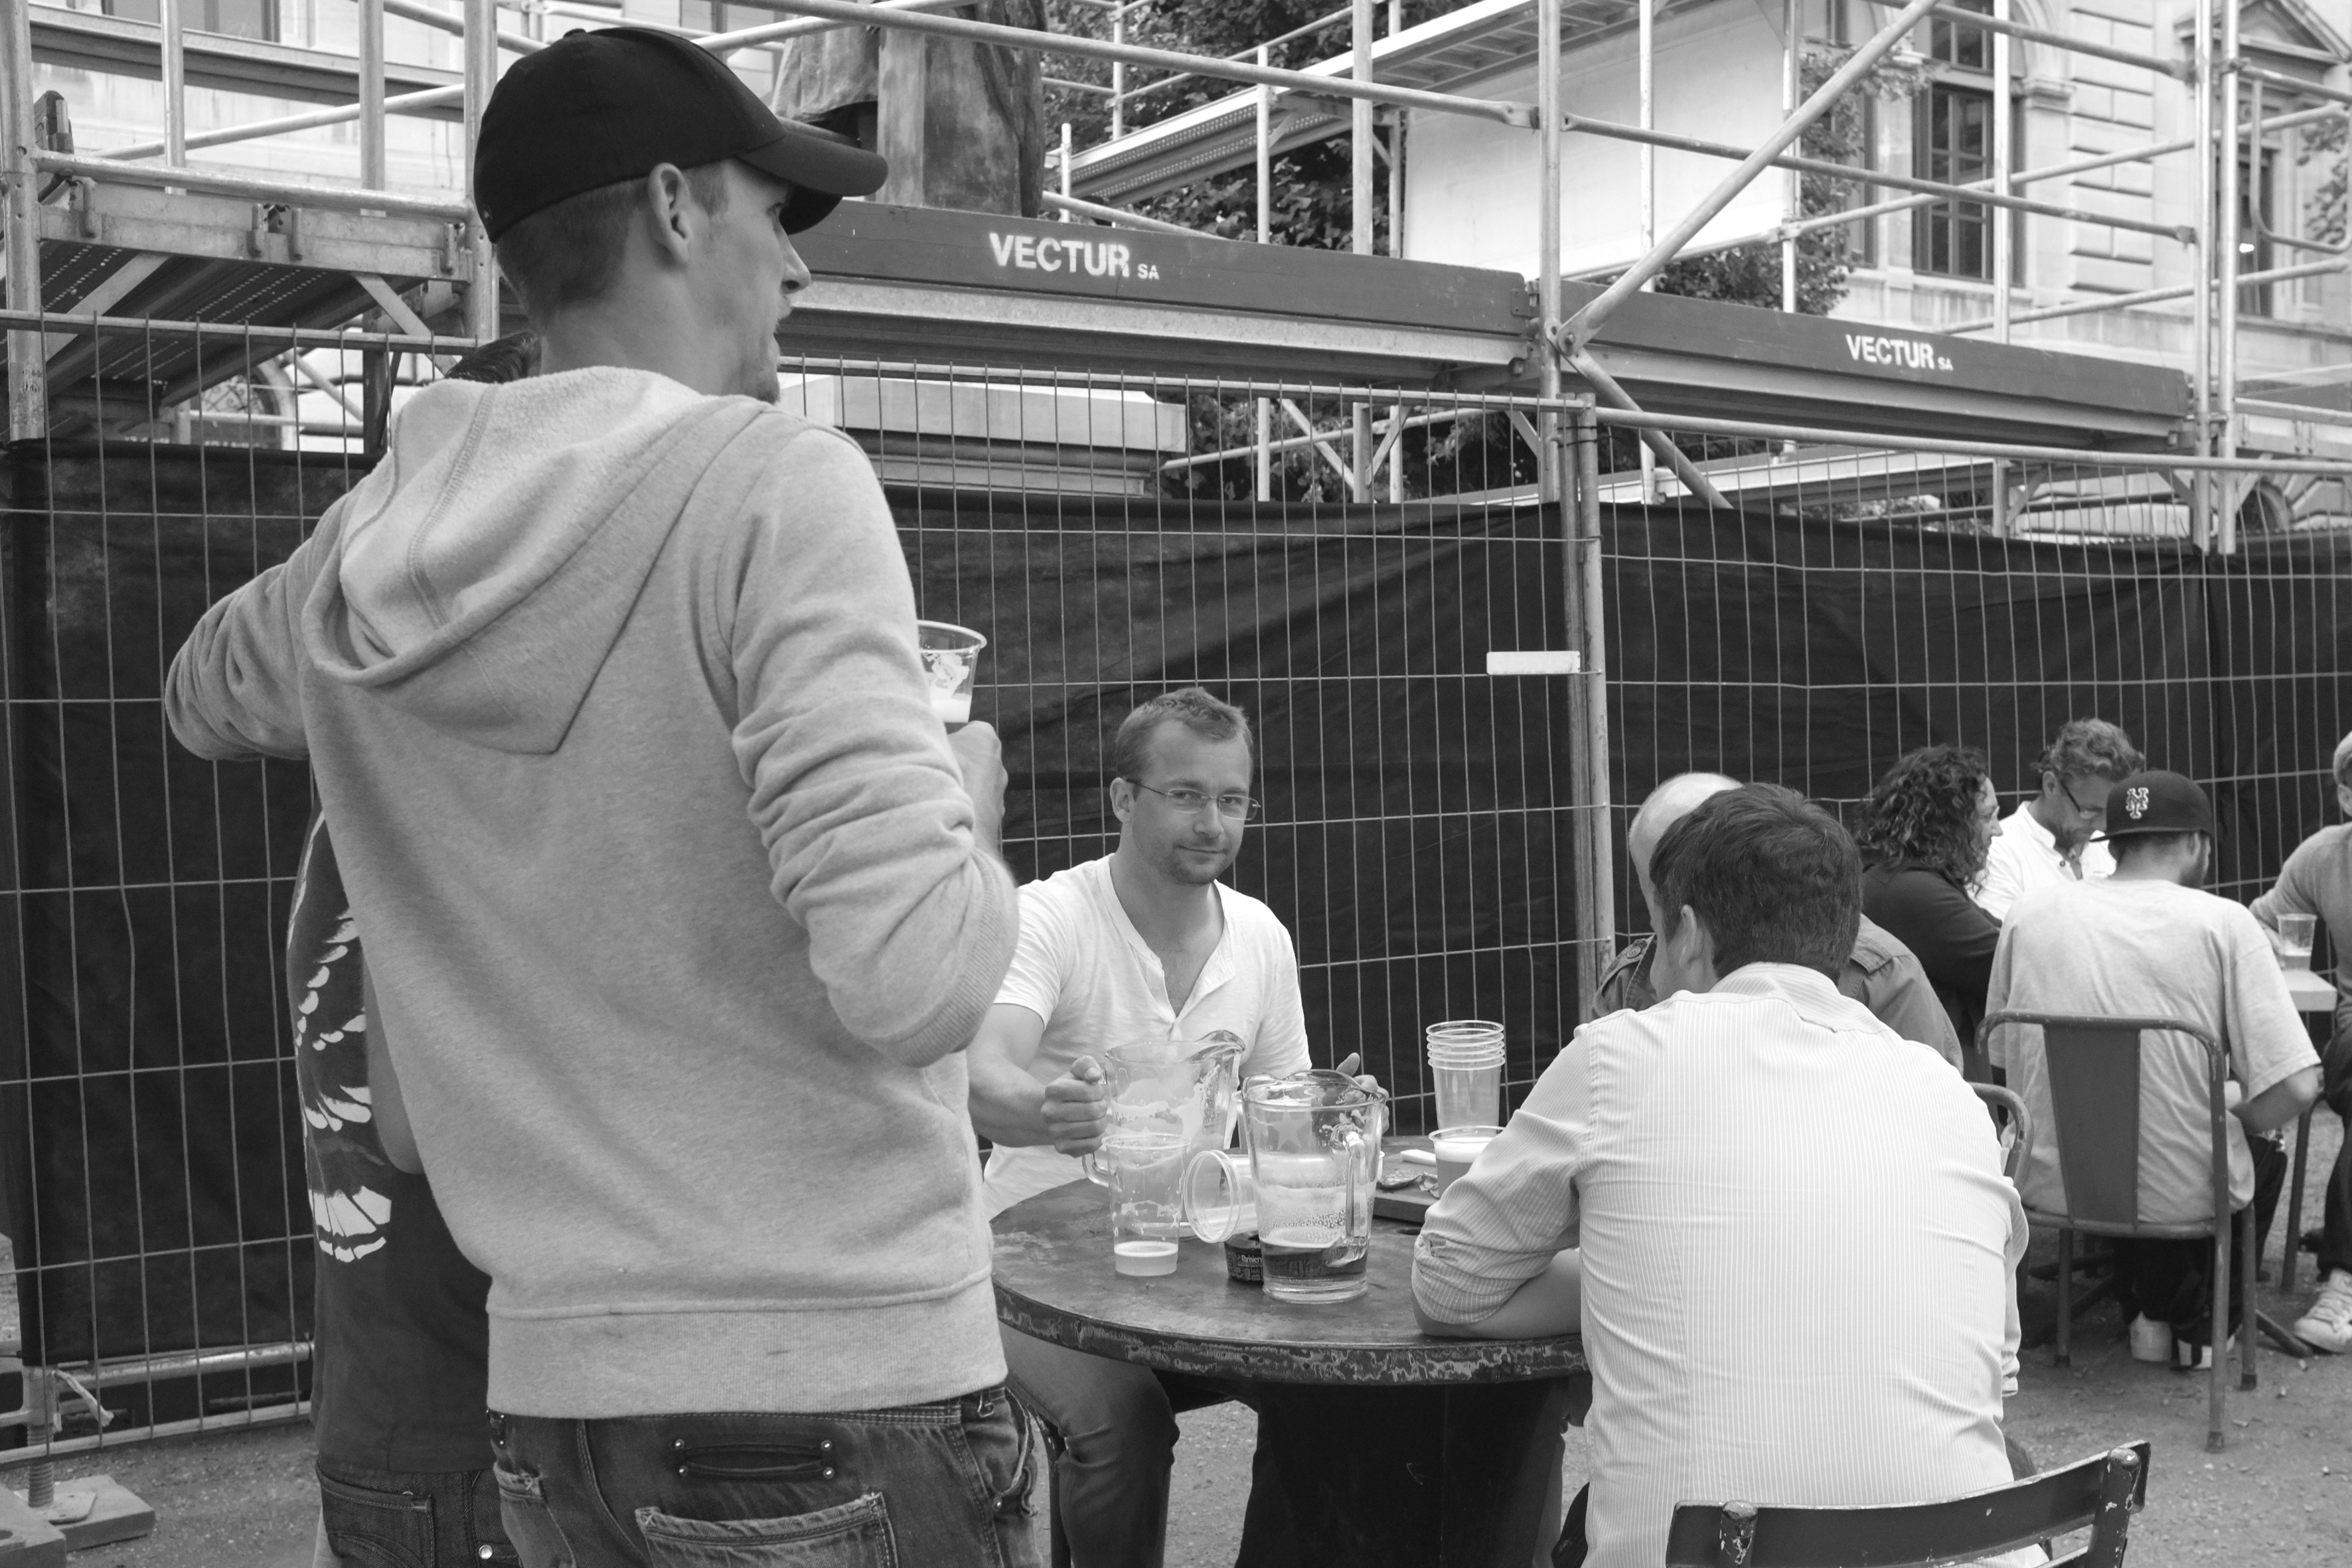
black and white, road, white, street, urban, fujifilm, monochrome, bw, blackandwhite, 2012, x100, photograph, switzerland, fuji, finepixx100, lausanne, monochrome photography